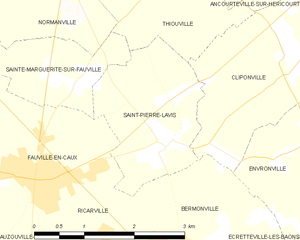
Carte des communes françaises Saint-Pierre-Lavis